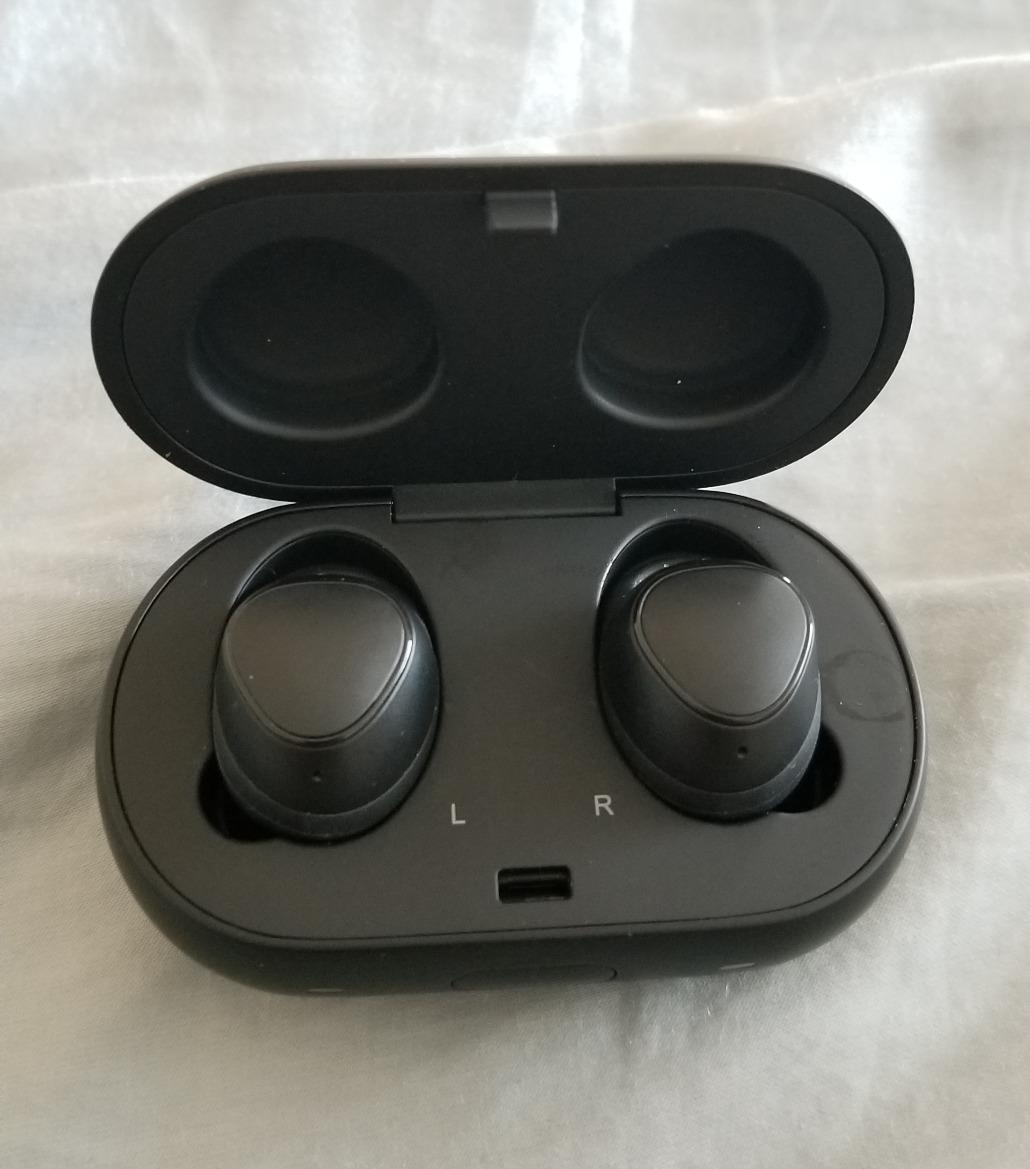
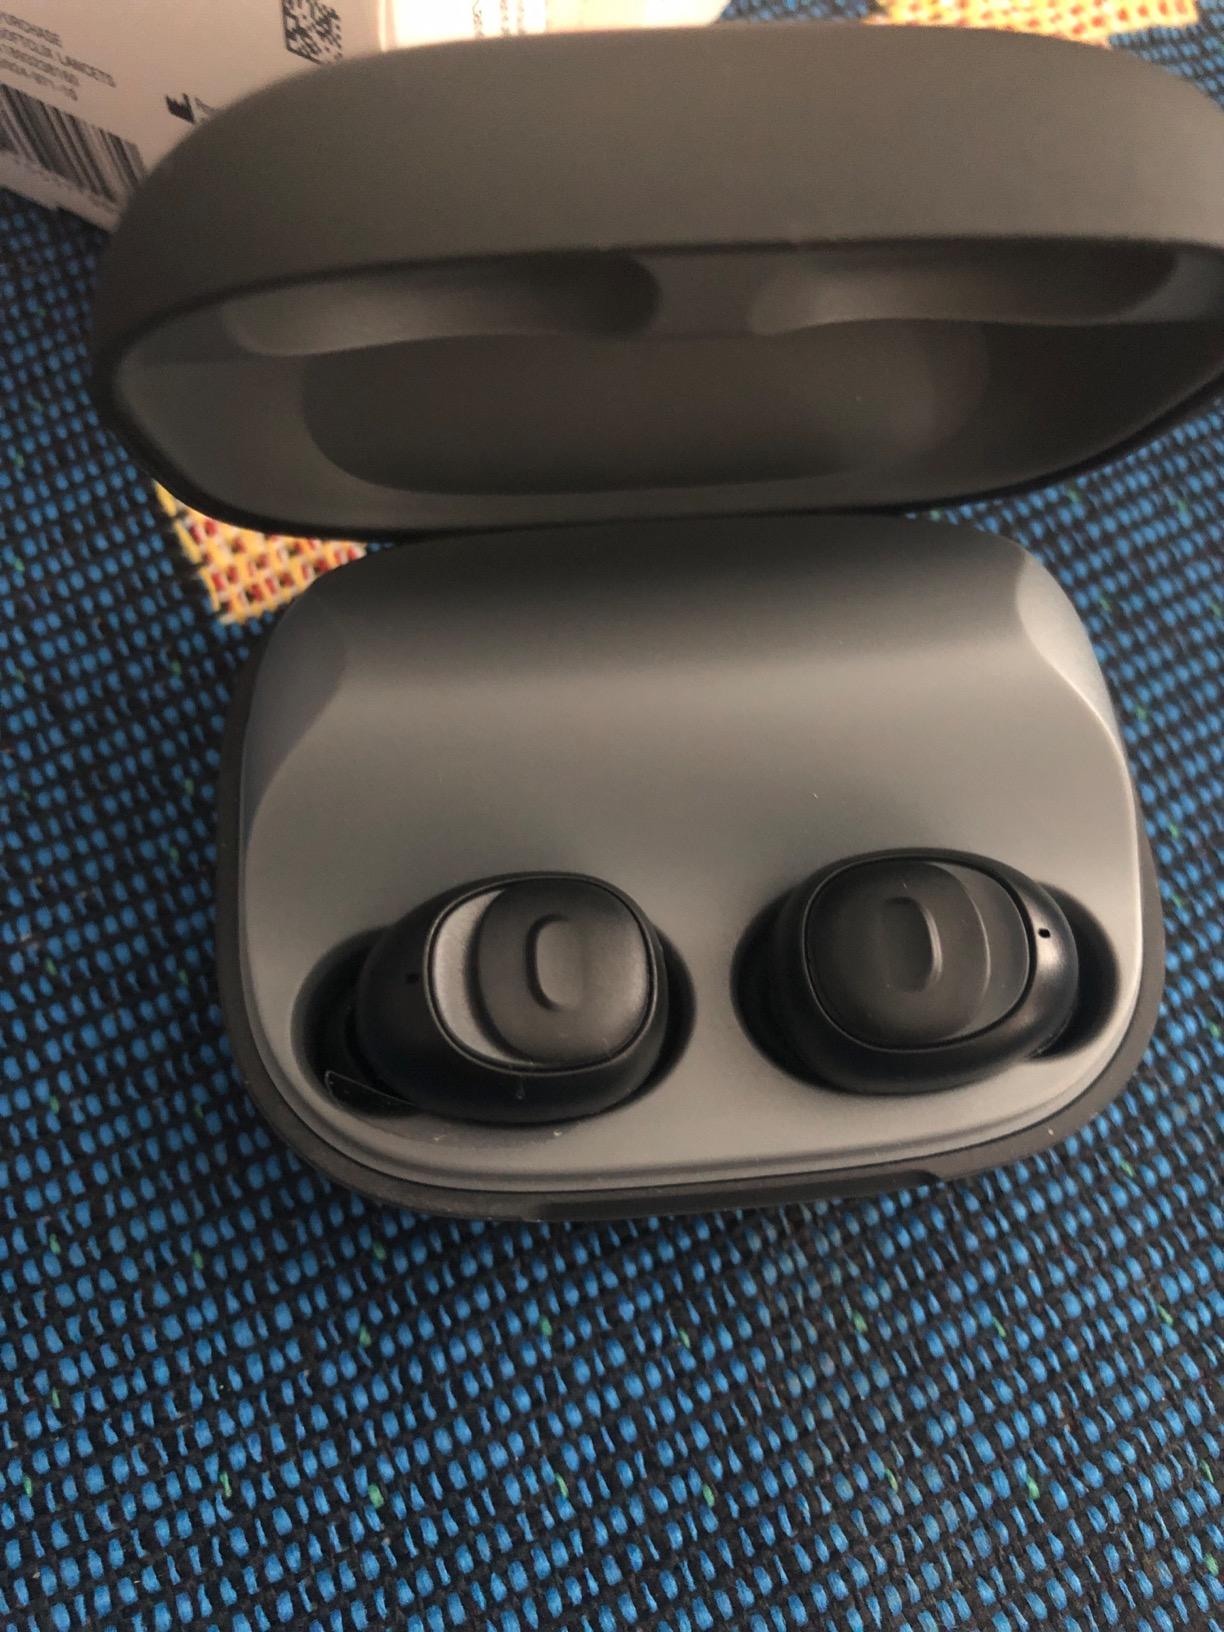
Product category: earbuds
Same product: no